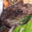
Label: frog